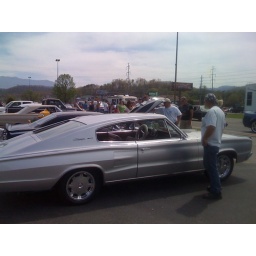
cool silver old classic car in tn